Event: Nepal Earthquake
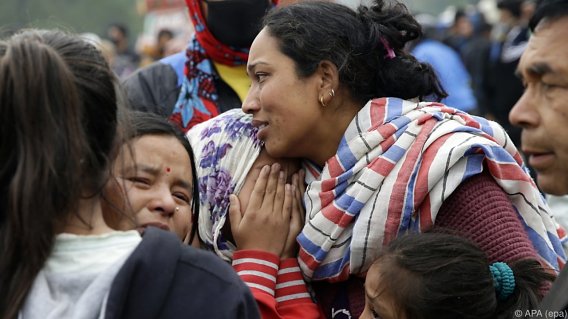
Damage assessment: no_damage